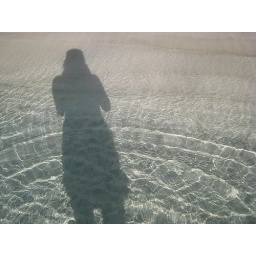
clear water in trunk bay, st. john